Eisack

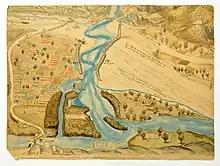
The first depiction of the Eisack: In 1541, the river inundated the southern areas of Bozen-Bolzano.

The major towns and villages along the course of the river are Sterzing, Franzensfeste, Brixen, Klausen, Waidbruck and finally the capital city of the province. In Brixen it merges with the Rienz. Several smaller creeks are tributaries, including the Ridnauner Bach, the Pflerscher Bach, the Pfitscher Bach, the Villnößer Bach, the Derjon, the Braibach (also known as Tierser Bach), the Eggentaler Bach and the Talfer flowing from Sarntal.